British Expeditionary Force (World War I)

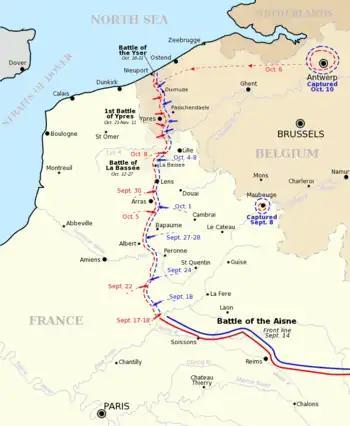
The Race to the Sea, Allied front line and movements are shown in red, German front line and movements are shown in blue

The British Army first engaged the Imperial German Army in the Battle of Mons on 23 August 1914, which was part of the greater Battle of the Frontiers. The mass rifle fire of the professional British soldiers inflicted heavy casualties on the Germans who attacked "en masse" over terrain devoid of cover. The British held up the German advance until the evening when they began retiring to a second defensive line in the retreat from Mons during which they were engaged in the Battle of Le Cateau. Following the battle at Le Cateau, the BEF retreated unmolested by the Germans for a further five days, eventually retreating a full 400 km in thirteen days.